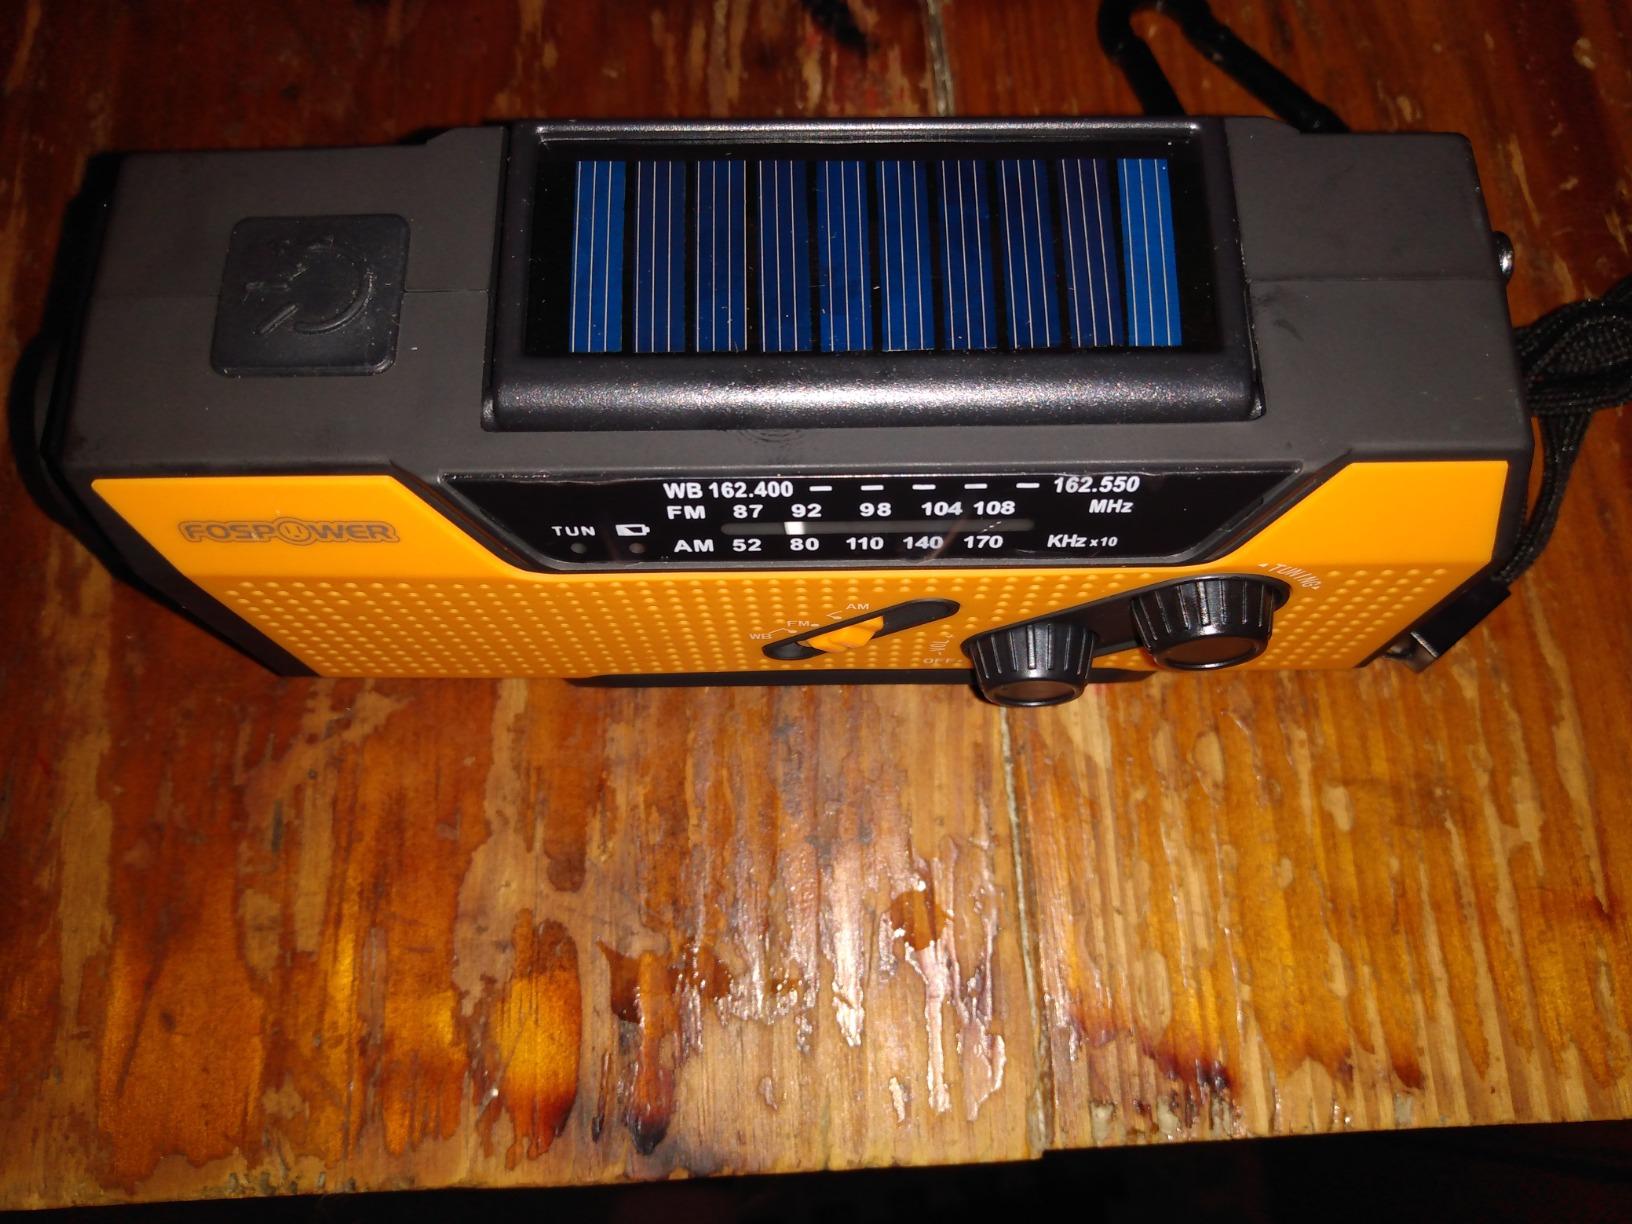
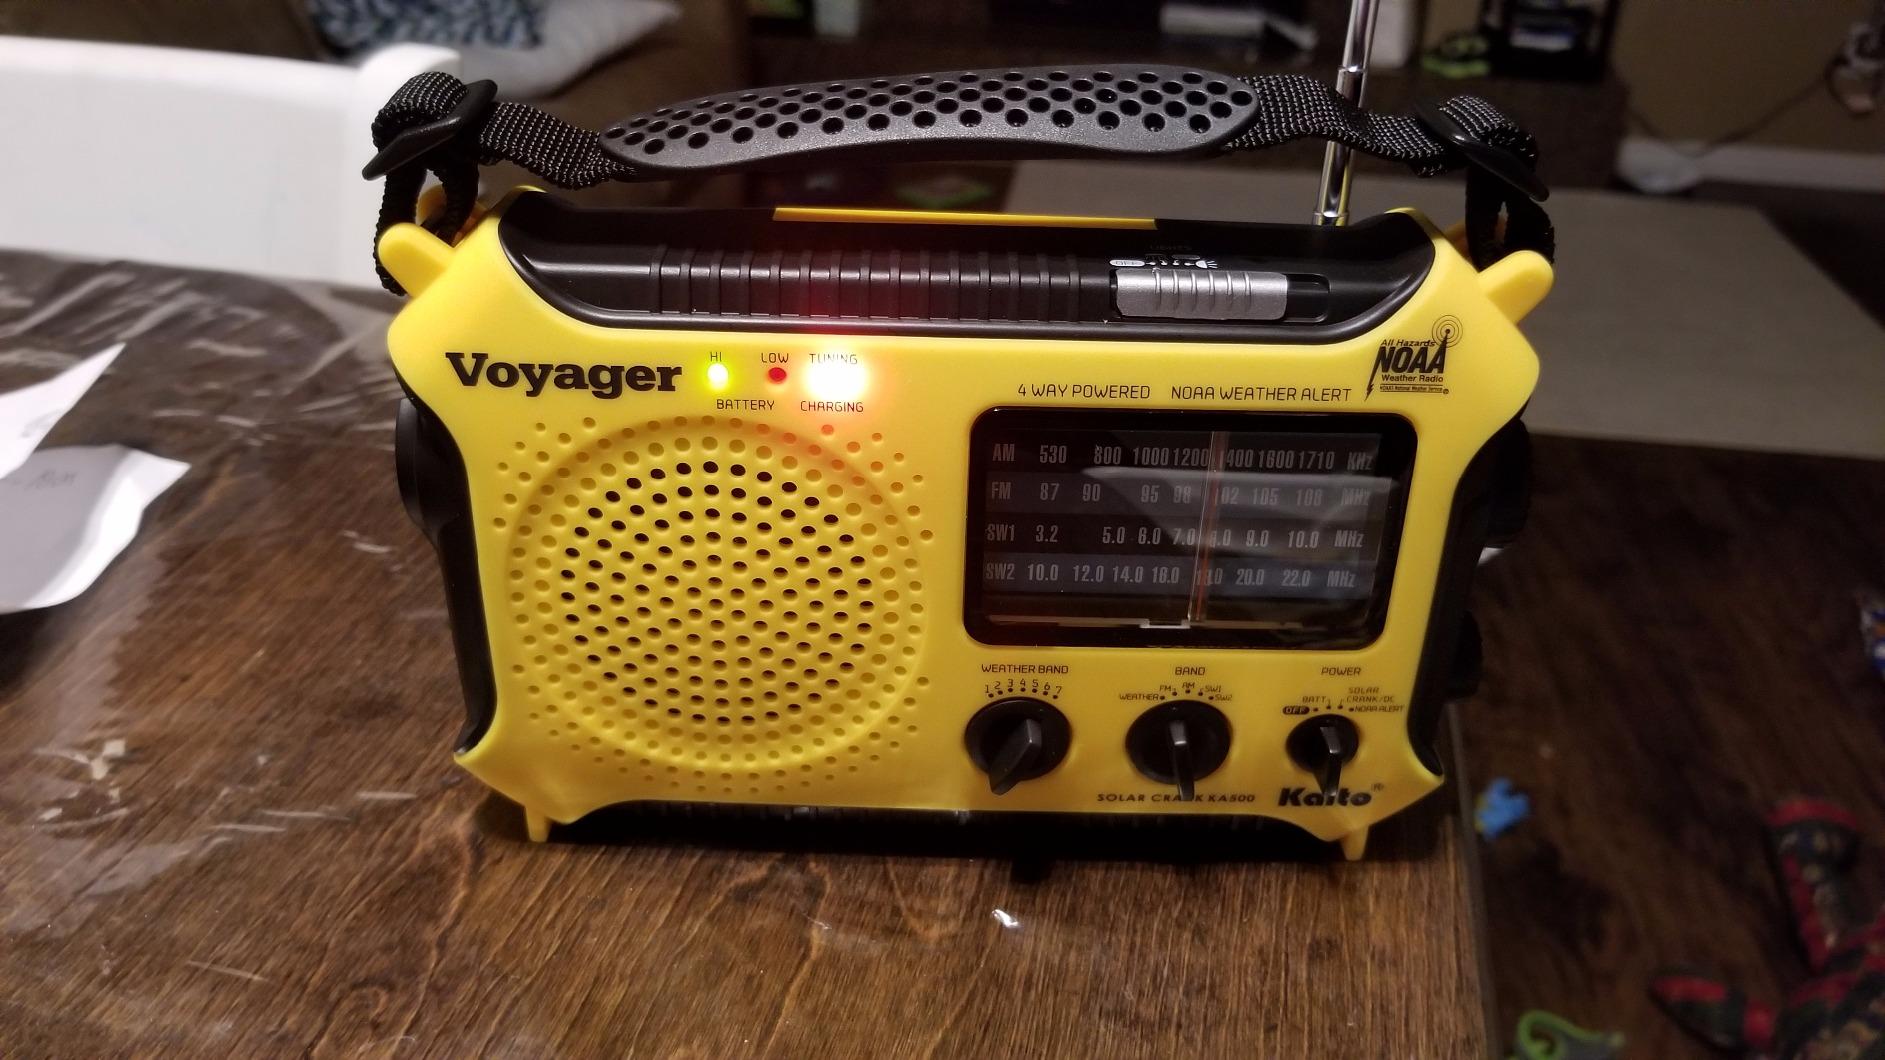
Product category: radio
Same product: no